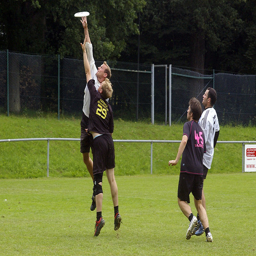
A pair of young men each grab for a frisbee in a green game field.
a couple of people are throwing a disk in a field
Four men compete to catch a plastic flying disc.
A group of young men playing a game of frisbee.
Two teams of men are competing for a Frisbee during a game.